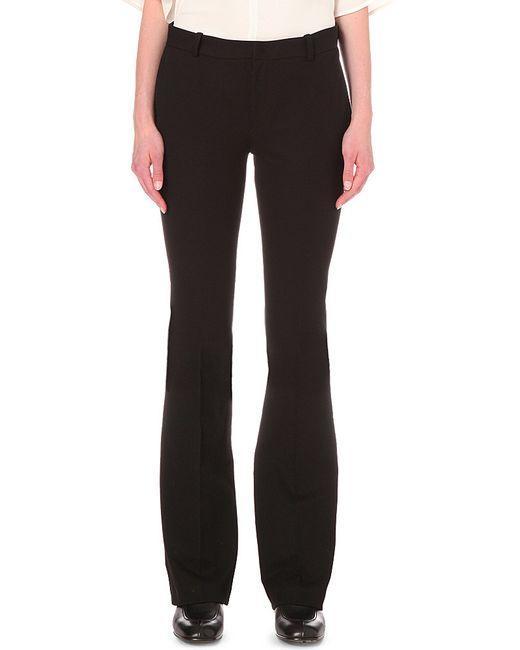
Schwarze gerade Herrenhose cool fitted